Emil Rathenau

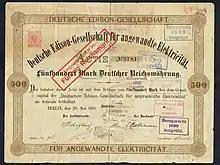
Share of the Deutsche Edison-Gesellschaft für angewandte Elektricität, issued 20 may 1883, signed by its founder Emil Rathenau

In 1865, Rathenau was a partner in a factory, during which time (while traveling abroad) he recognized the possibilities of the then newly emerging electrical technology. The dramatic victory over France in the Franco-Prussian War was ensued by a collapse, prompting Rathenau to sell up in 1873.